Missouri State Teachers Association Building

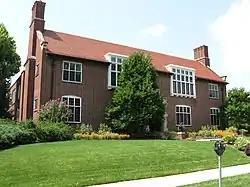

The Missouri State Teachers Association Building is a historic building located at Columbia, Missouri. It was built in 1927 and houses the Missouri State Teachers Association Headquarters. The building is located on South 6th Street on the University of Missouri campus and is a two-story, Tudor Revival style brick building. It was the first building in the United States built specifically to house a state teachers association. A historical marker on the site commemorates the lands former tenant "Columbia College," the forerunner of the University of Missouri.